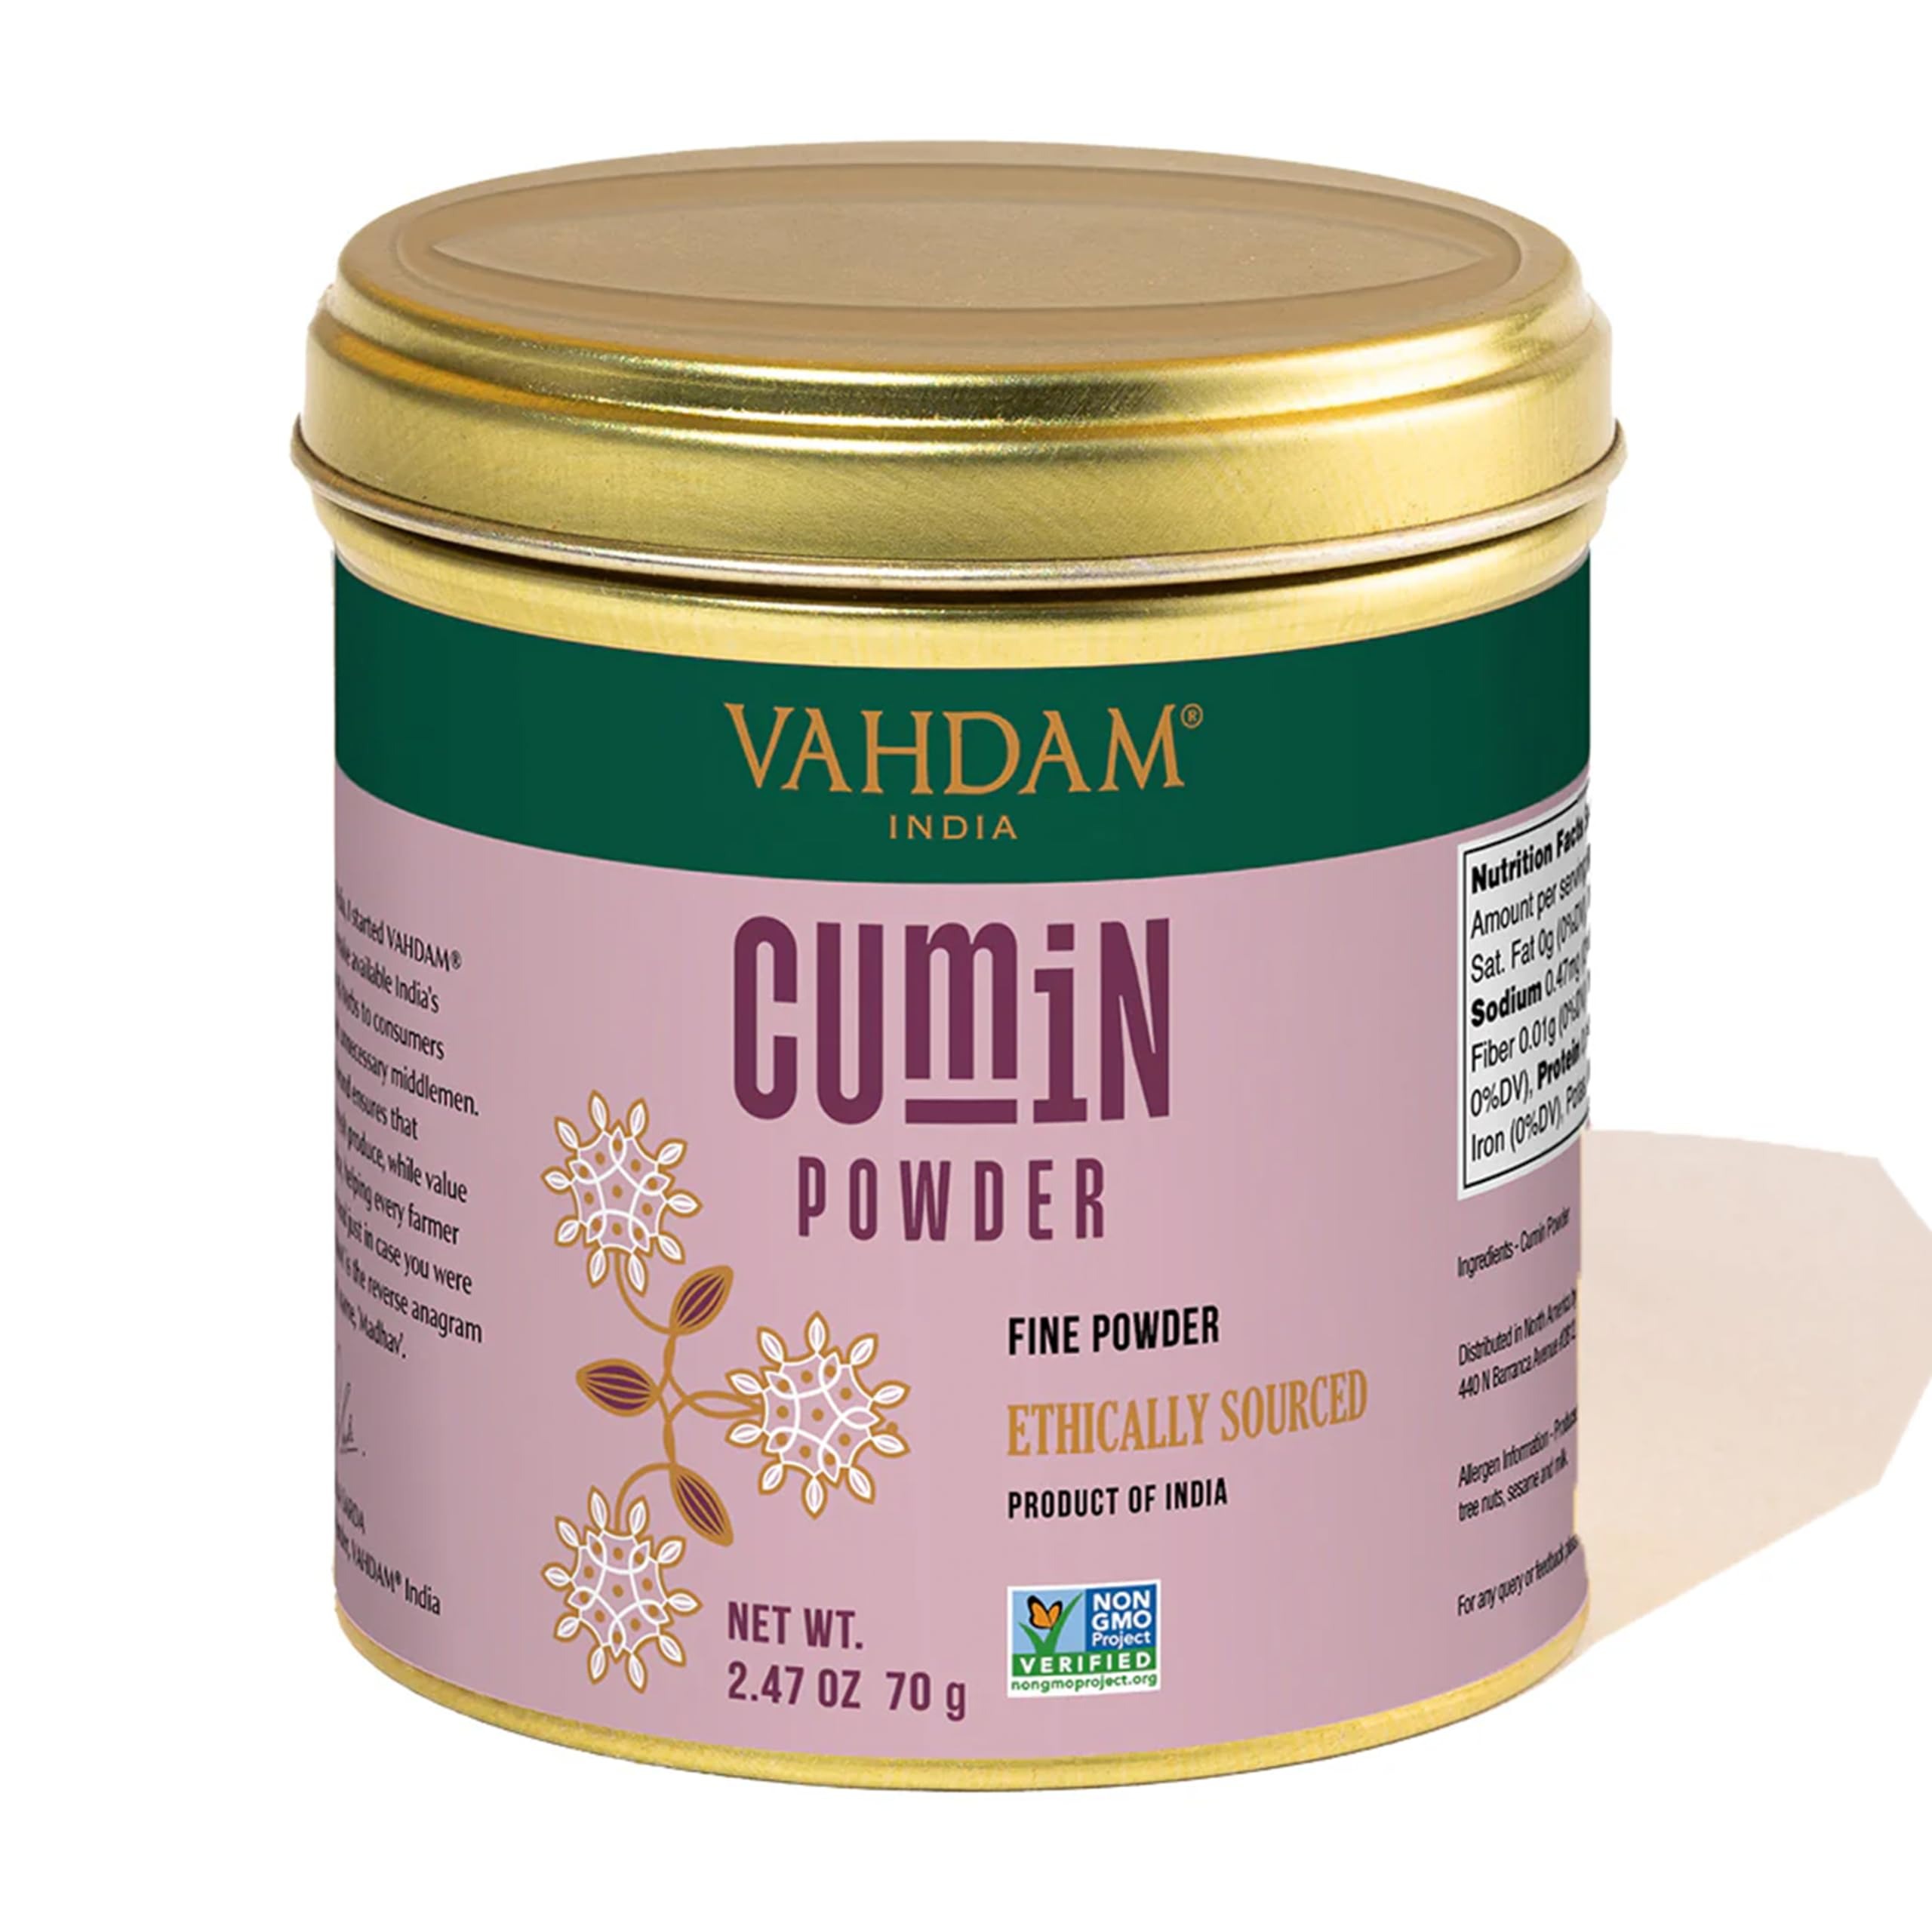
Item Name: VAHDAM, Cumin Powder (2.47oz/70g) 100% Raw Whole Cumin Ground (Cuminum Cyminum L.) Adds Flavor and Taste | Direct from Source
Bullet Point 1: 100% Row Cumin Powder- Cumin Powder is a versatile savory spice, made from the dried seed of a plant known as Cuminum cyminum. It is the most utilised spice of the Indian kitchen, credits to its versatile usage as seasoning, drinks and cooking ingredient & even for many other purposes. It has a warm, earthy flavour and aroma with a bit of both sweetness and bitterness.
Bullet Point 2: Direct from source - sourced from Rajasthan, India and packed in premium tin caddies, ensuring that you get fresh and pure spices, free from chemicals, preservatives, and artificial coloring, at the ease of your home.
Bullet Point 3: A BRAND WITH A BILLION DREAMS - VAHDAM India is one of India's largest digitally native, global brands, shipping to over 3 million customers across 130+ countries. With an aim to bring India's finest Teas, Brew Ware, Spices & Herbs to consumers across the world under a home-grown, sustainable label with a strong commitment to people and planet.
Bullet Point 4: A BRAND WITH A BILLION DREAMS - Feel alive with VAHDAM India’s premium spices. A leading global brand, we ship to over 3 million customers in 130+ countries. Proudly carbon-neutral and plastic-neutral, we invest in environmental sustainability under our home-grown, sustainable label.
Bullet Point 5: ETHICAL, DIRECT & FAIR-TRADE - Our supply chain ensures you get the freshest tea while farmers receive fair prices. We reinvest 1% of our revenue into the education of our tea growers' children through our Teach Me initiative, honoring their aspirations and supporting their future.
Value: 2.47
Unit: Ounce

Price: 8.49